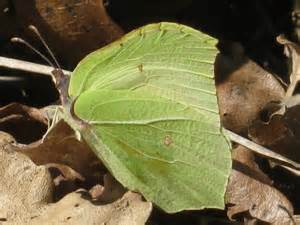
Label: butterfly